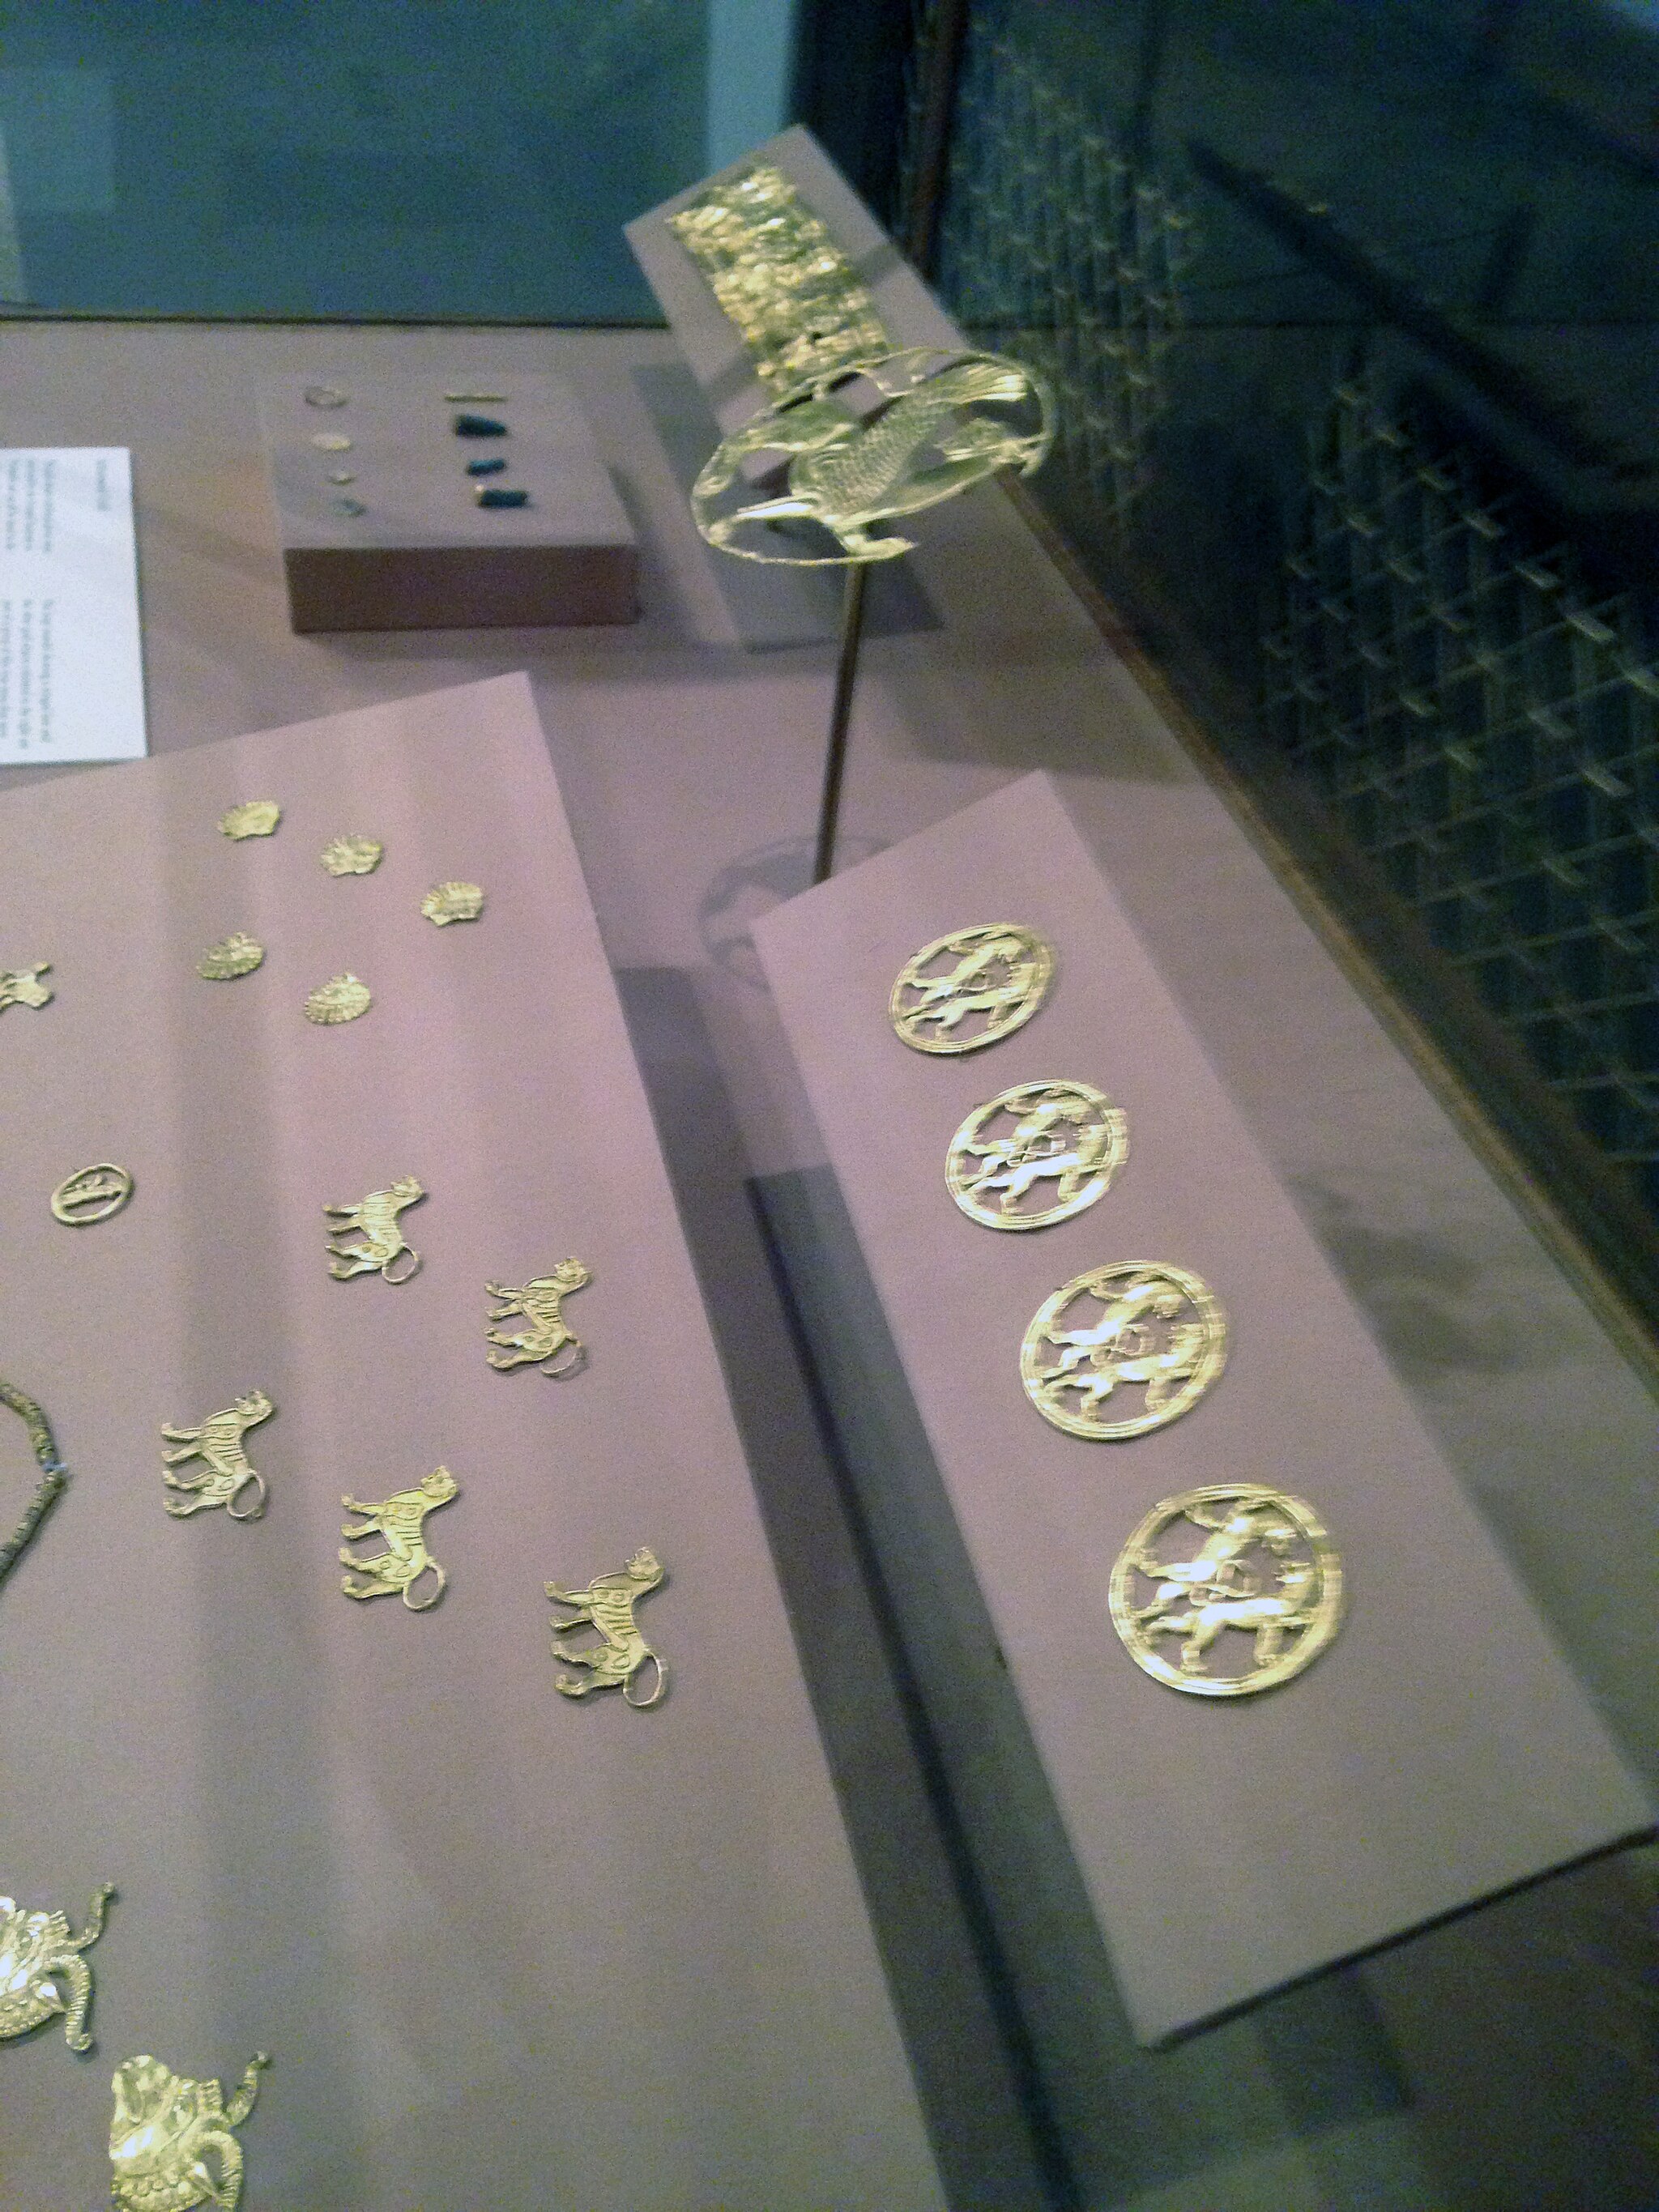
Title: UC Oriental Institute Persian collection item 12
Description: Achaemenid gold objects, 550-330BCE. Persepolis, Iran
Date: 2014-12-03 15:30:19
Categories: Achaemenid statues, Self-published work, Golden statues in Iran, Files with coordinates missing SDC location of creation, United States photographs taken on 2014-12-03, Gold lions, Lions in Achaemenid art, Achaemenid art from Persepolis, Achaemenid gold in the Oriental Institute Museum